Islamic pottery

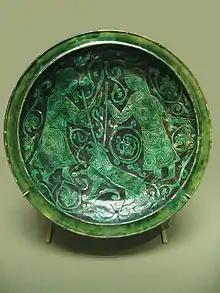
Bowl with hunters, Persian pottery from 12th–13th century.

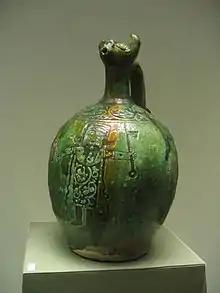
Ewer with animal head, Iran, Zenjan region, Gerrus district, 12th–13th century, clay pottery engraved decoration under colored transparent glaze, Louvre Museum.

Another innovation was the albarello, a type of maiolica earthenware jar originally designed to hold apothecaries' ointments and dry drugs. The development of this type of pharmacy jar had its roots in the Islamic Middle East. Brought to Italy from Spain, the earliest Italian examples were produced in Florence in the 15th century.